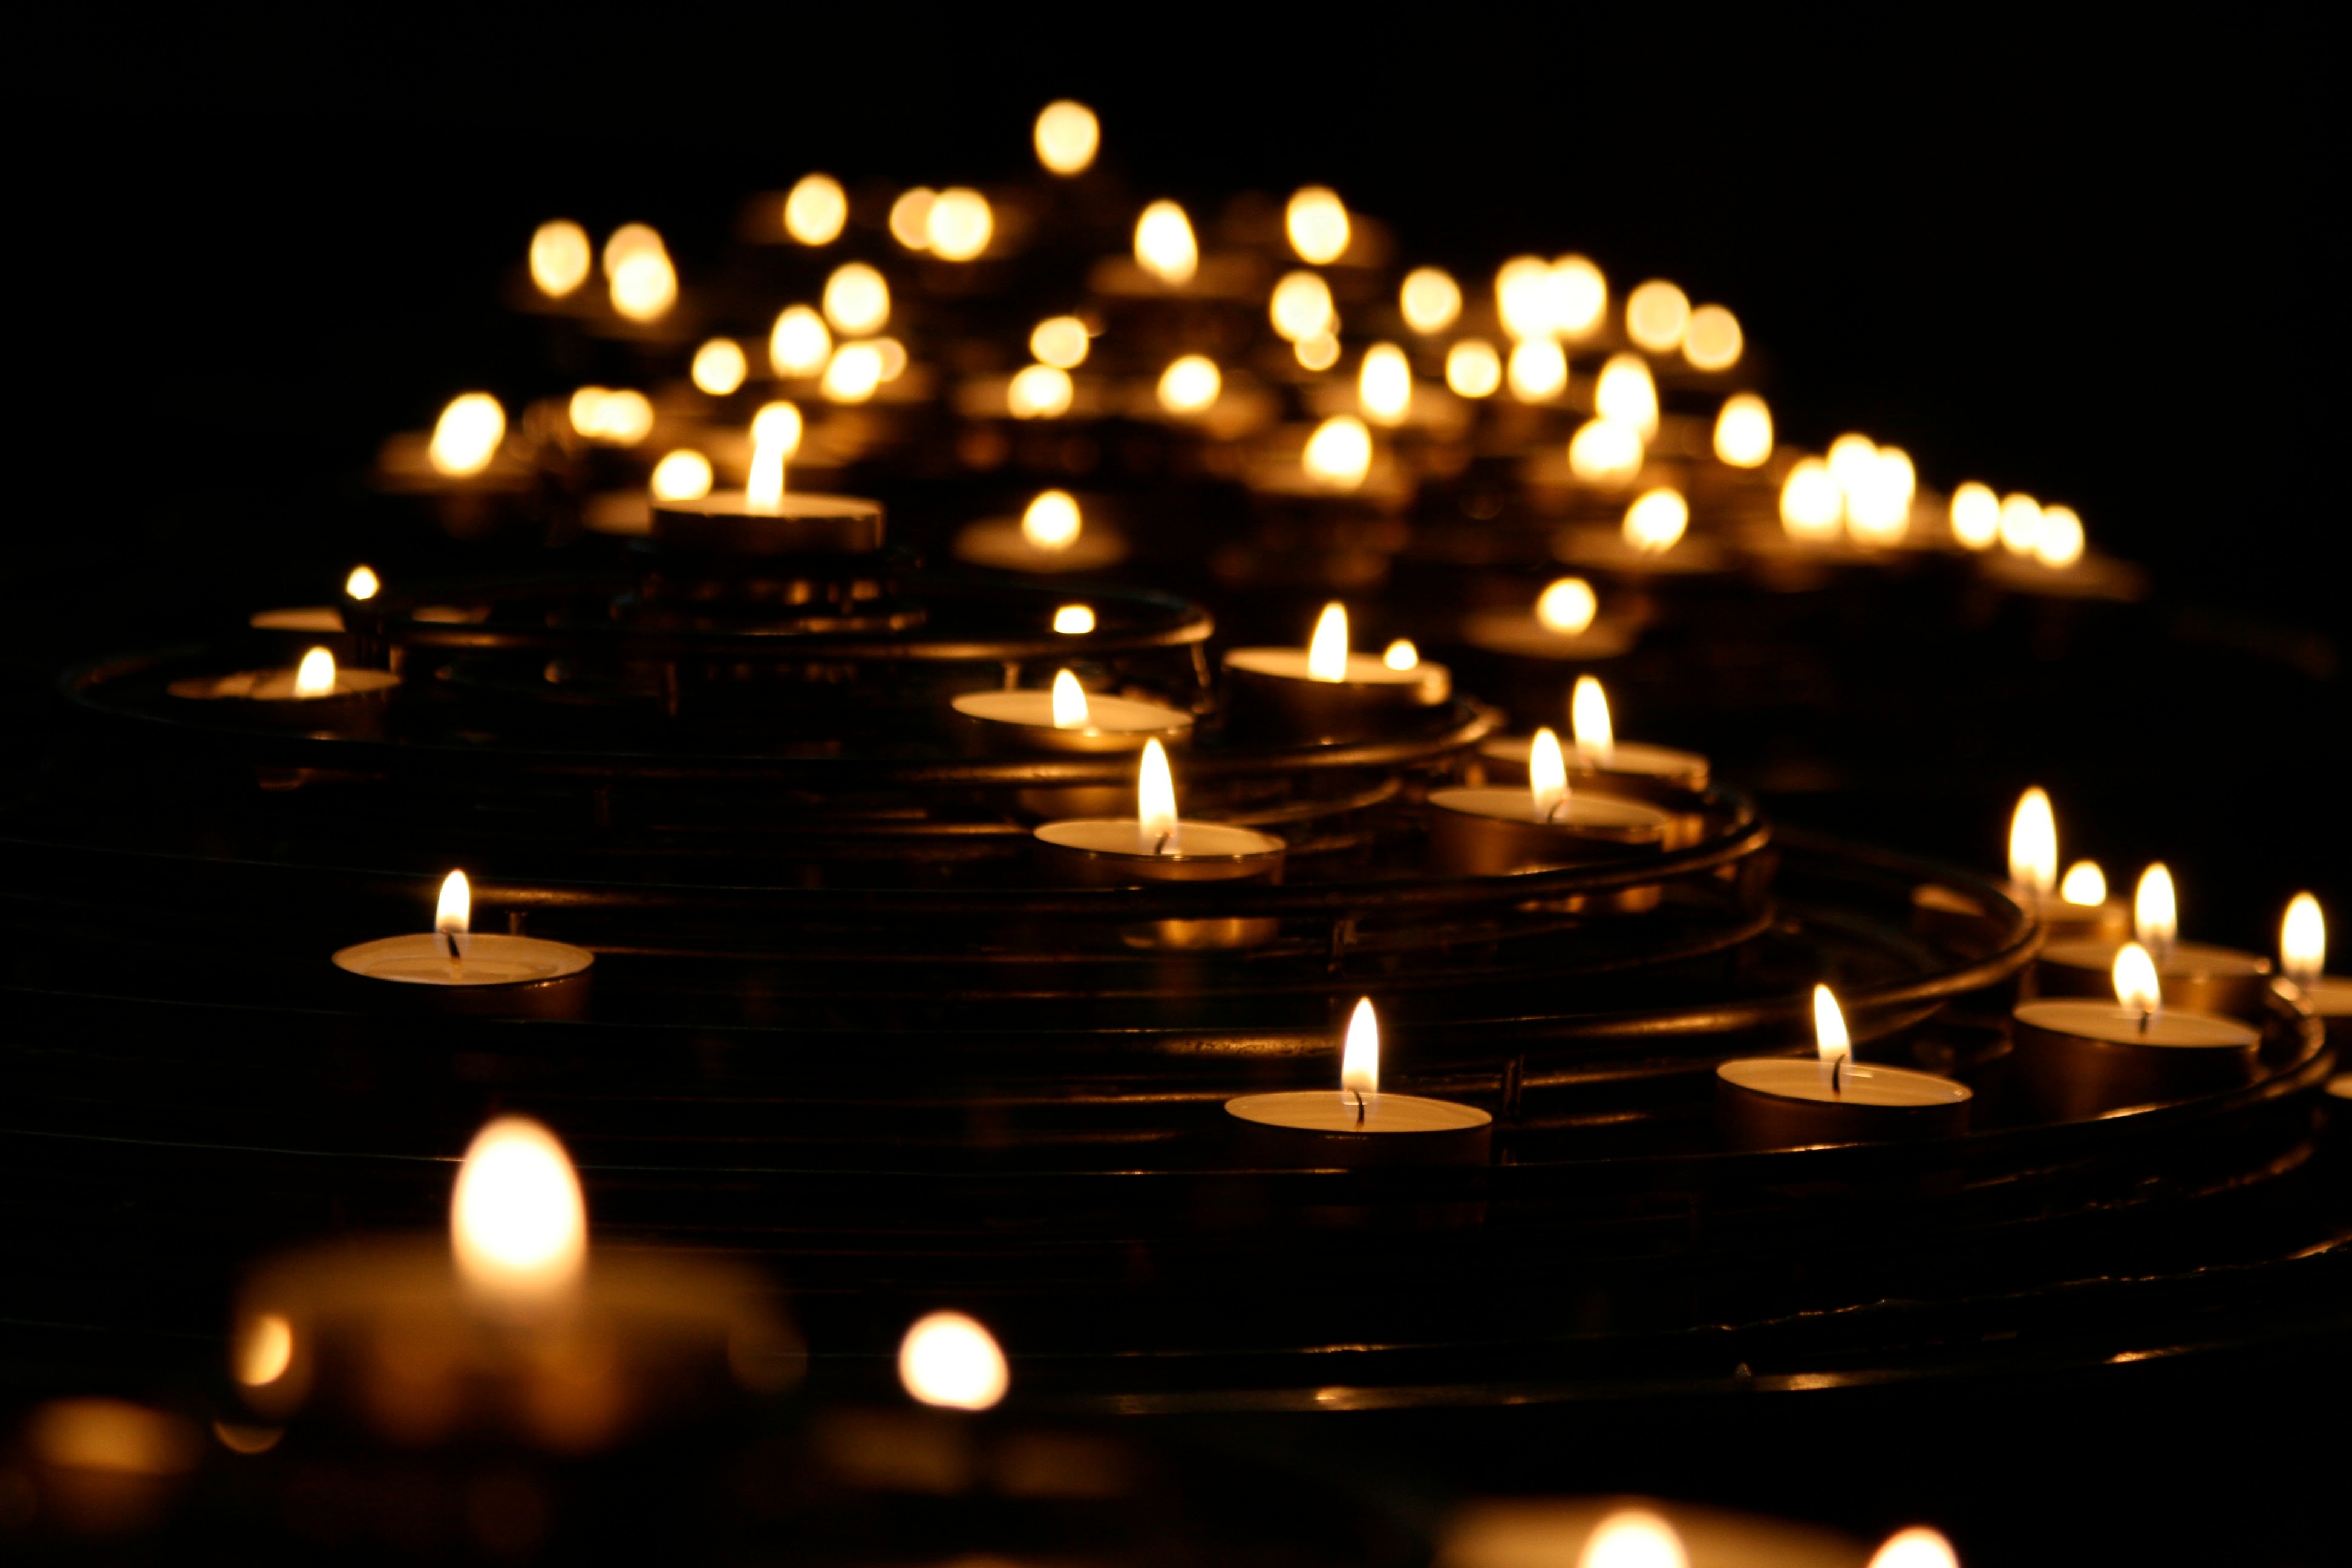
light, glowing, night, flame, darkness, candle, lighting, burn